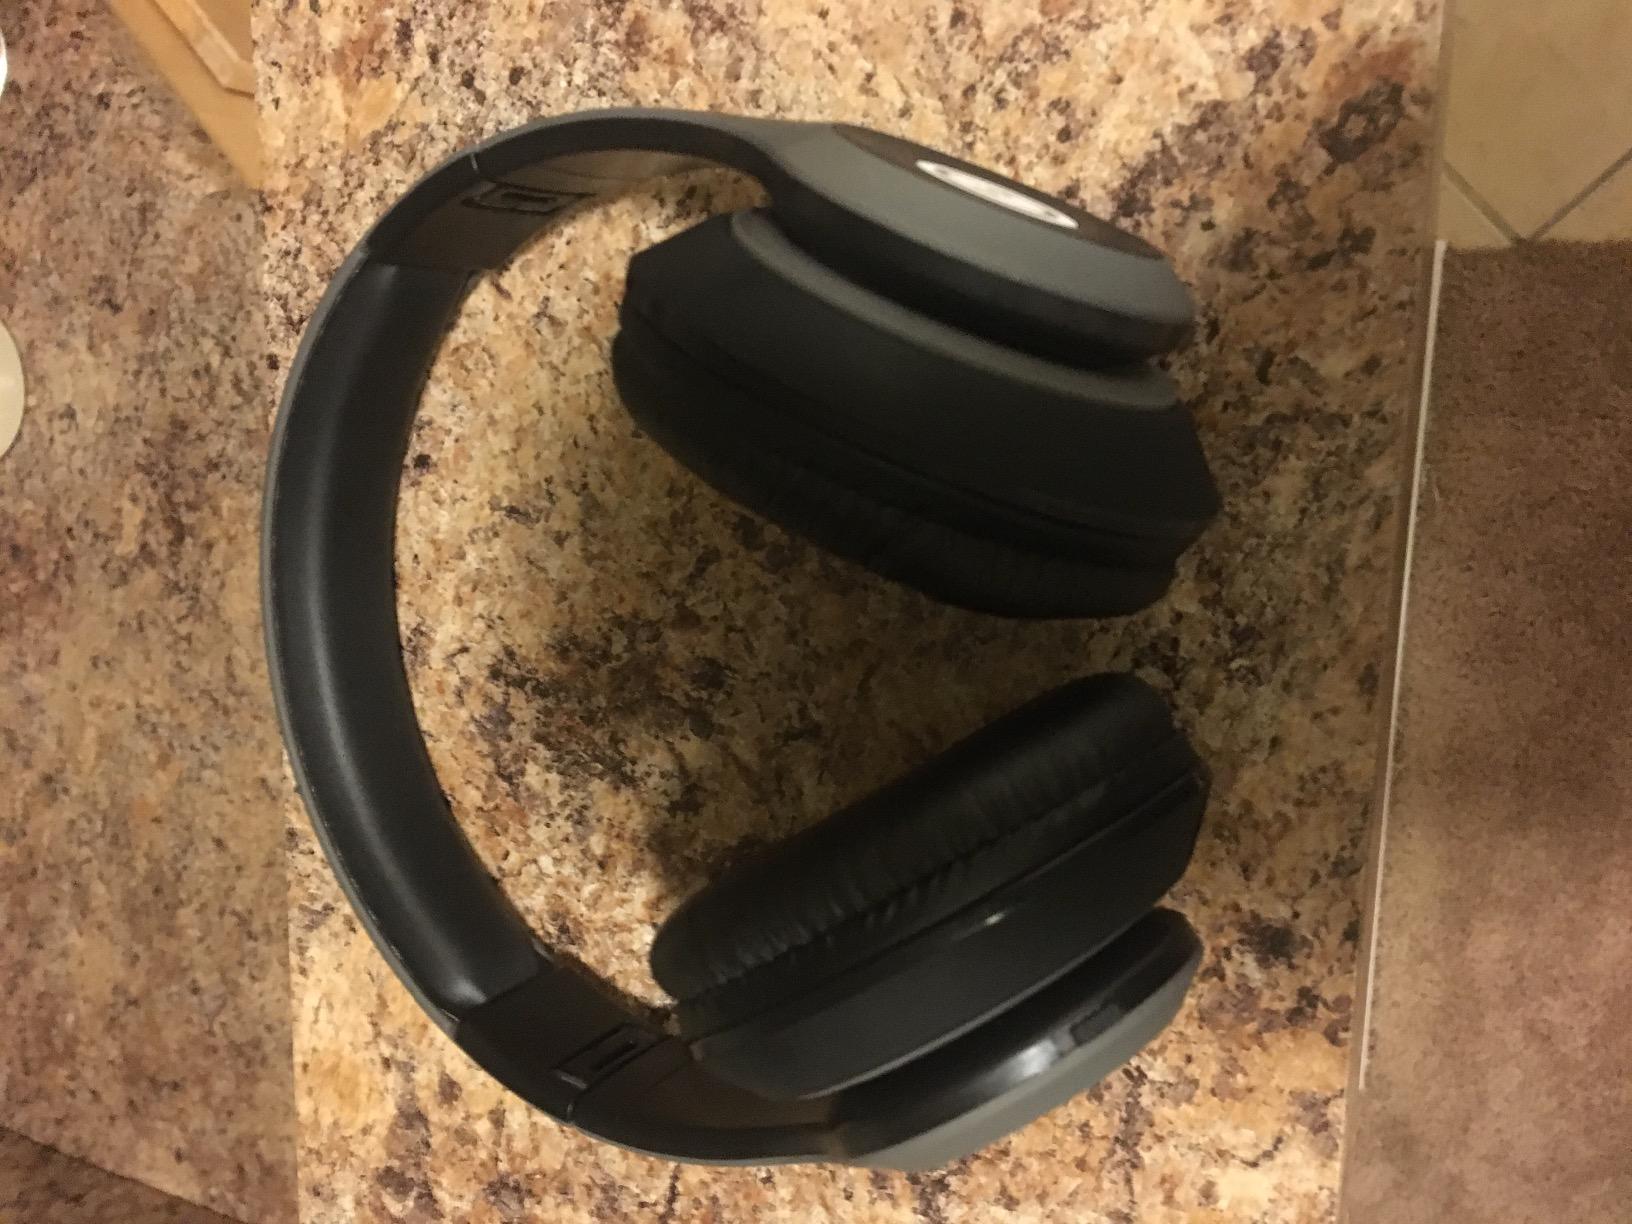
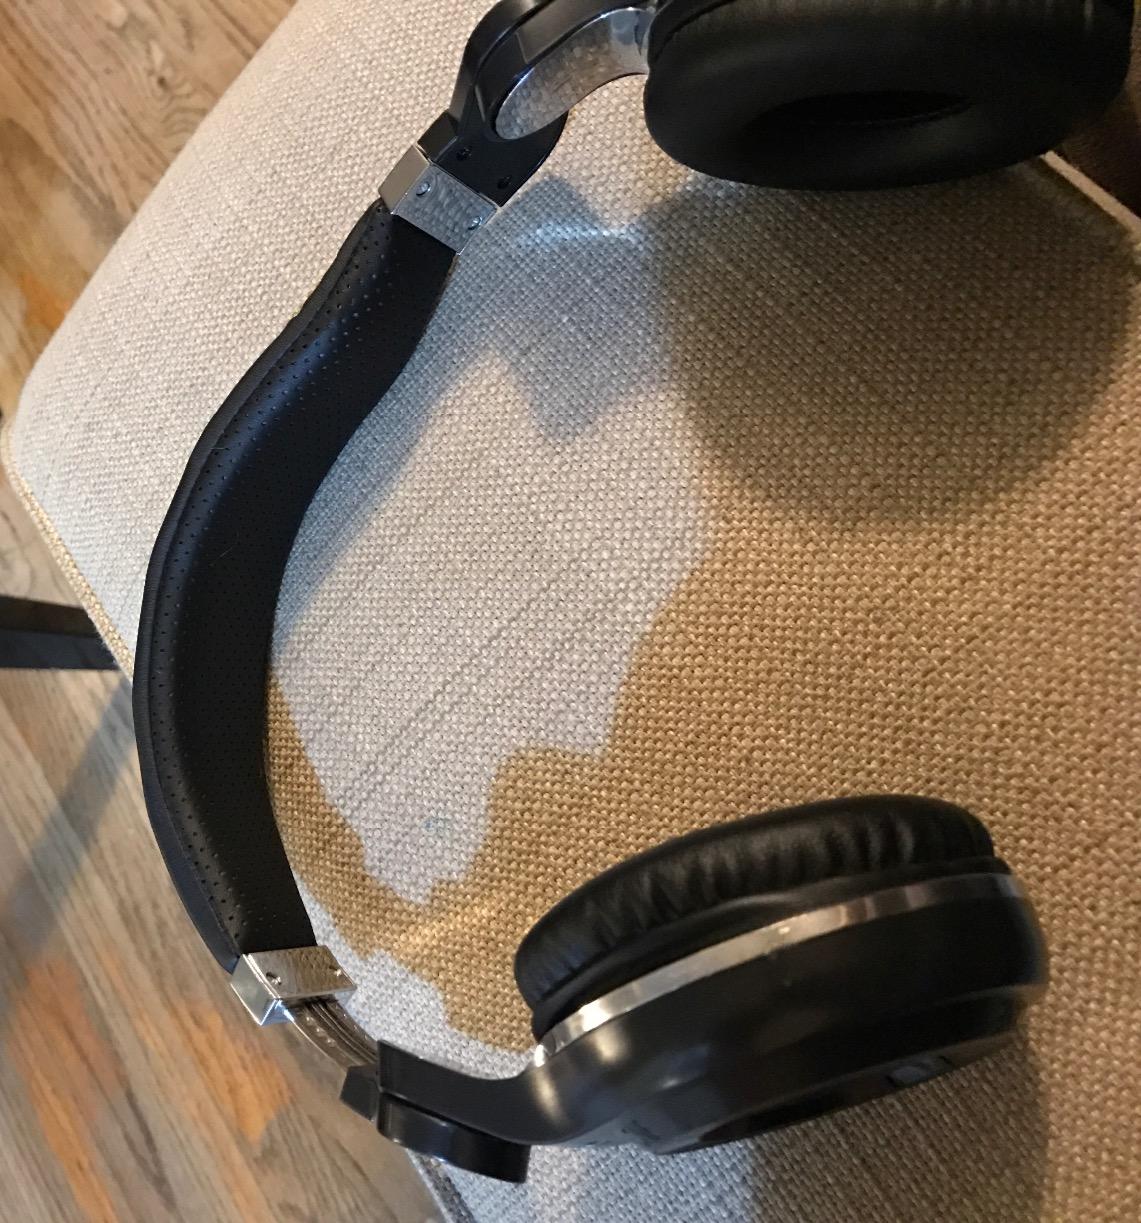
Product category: headphones
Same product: no